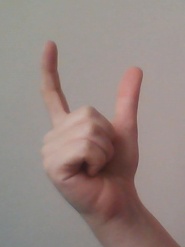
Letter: nun